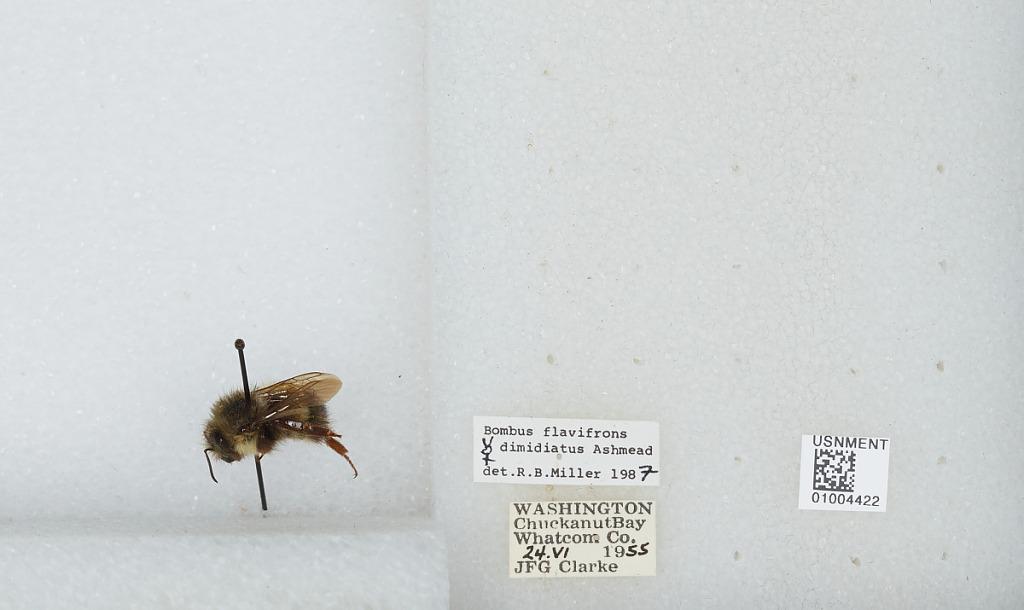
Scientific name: Bombus (Pyrobombus) flavifrons Cresson
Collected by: J. Clarke
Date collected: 1955-6-24
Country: United States
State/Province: Washington
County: Whatcom
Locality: Chuckanut Bay
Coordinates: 48.6833, -122.492
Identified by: Miller, R. B.